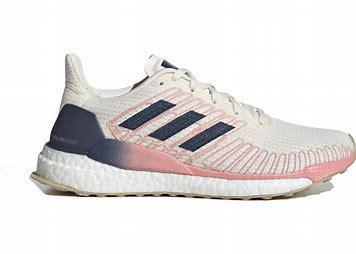
Brand: Adidas
Model: Solarboost 19